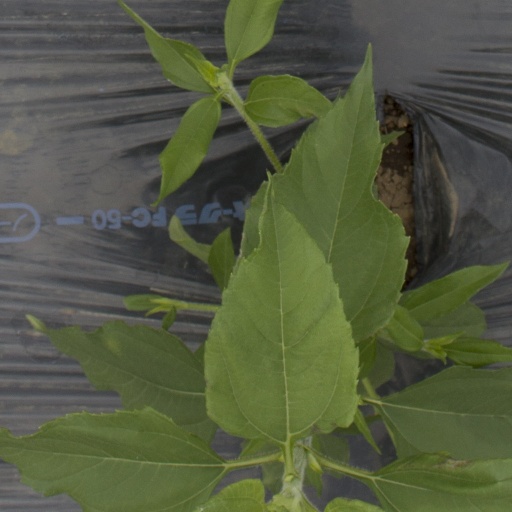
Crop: Jerusalem artichoke